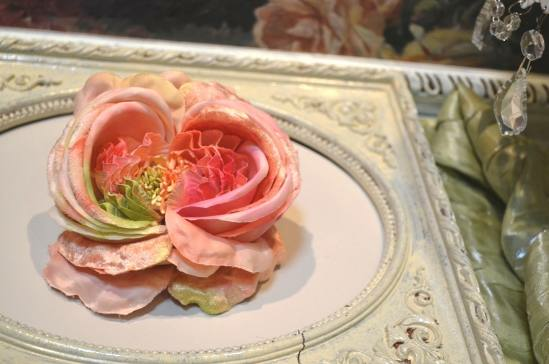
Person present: No